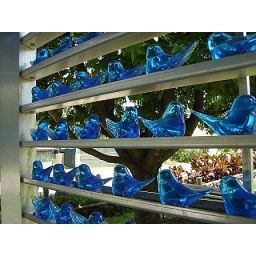
This is a closeup of the hand-blown glass blue birds at Terra Studios near Fayetteville, AR.